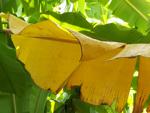
Label: xamthomonas